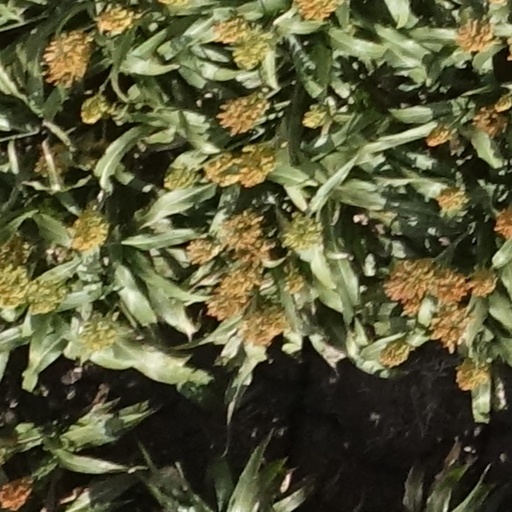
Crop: sorghum